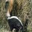
Label: skunk